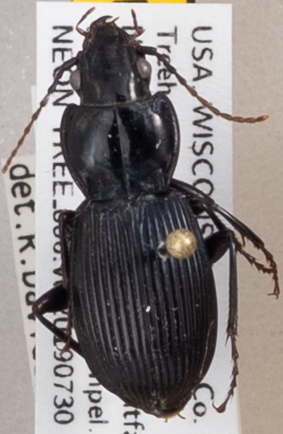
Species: Pterostichus coracinus
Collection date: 2019-07-30
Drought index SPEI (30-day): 0.616
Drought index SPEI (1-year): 1.642
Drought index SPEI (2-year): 1.25